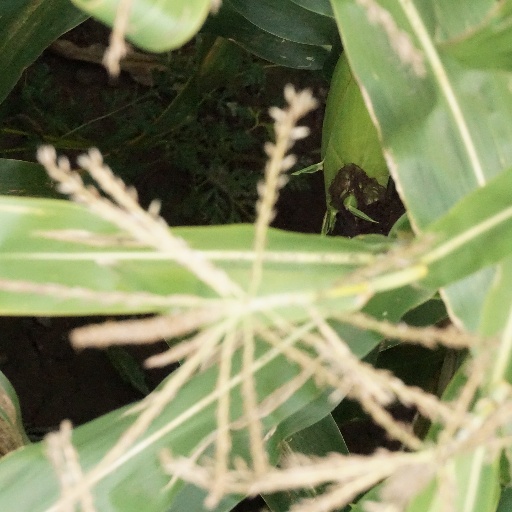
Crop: maize; corn